La Presidenta

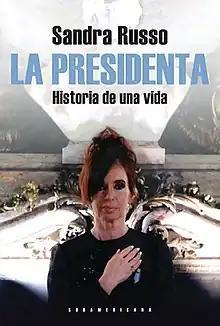
First edition

 is a 2011 biography of Cristina Fernández de Kirchner, written by journalist Sandra Russo. It was ranked as the most sold non-fiction book in the first two weeks since its edition. It is based in four interviews with Cristina Fernández and other close politicians.